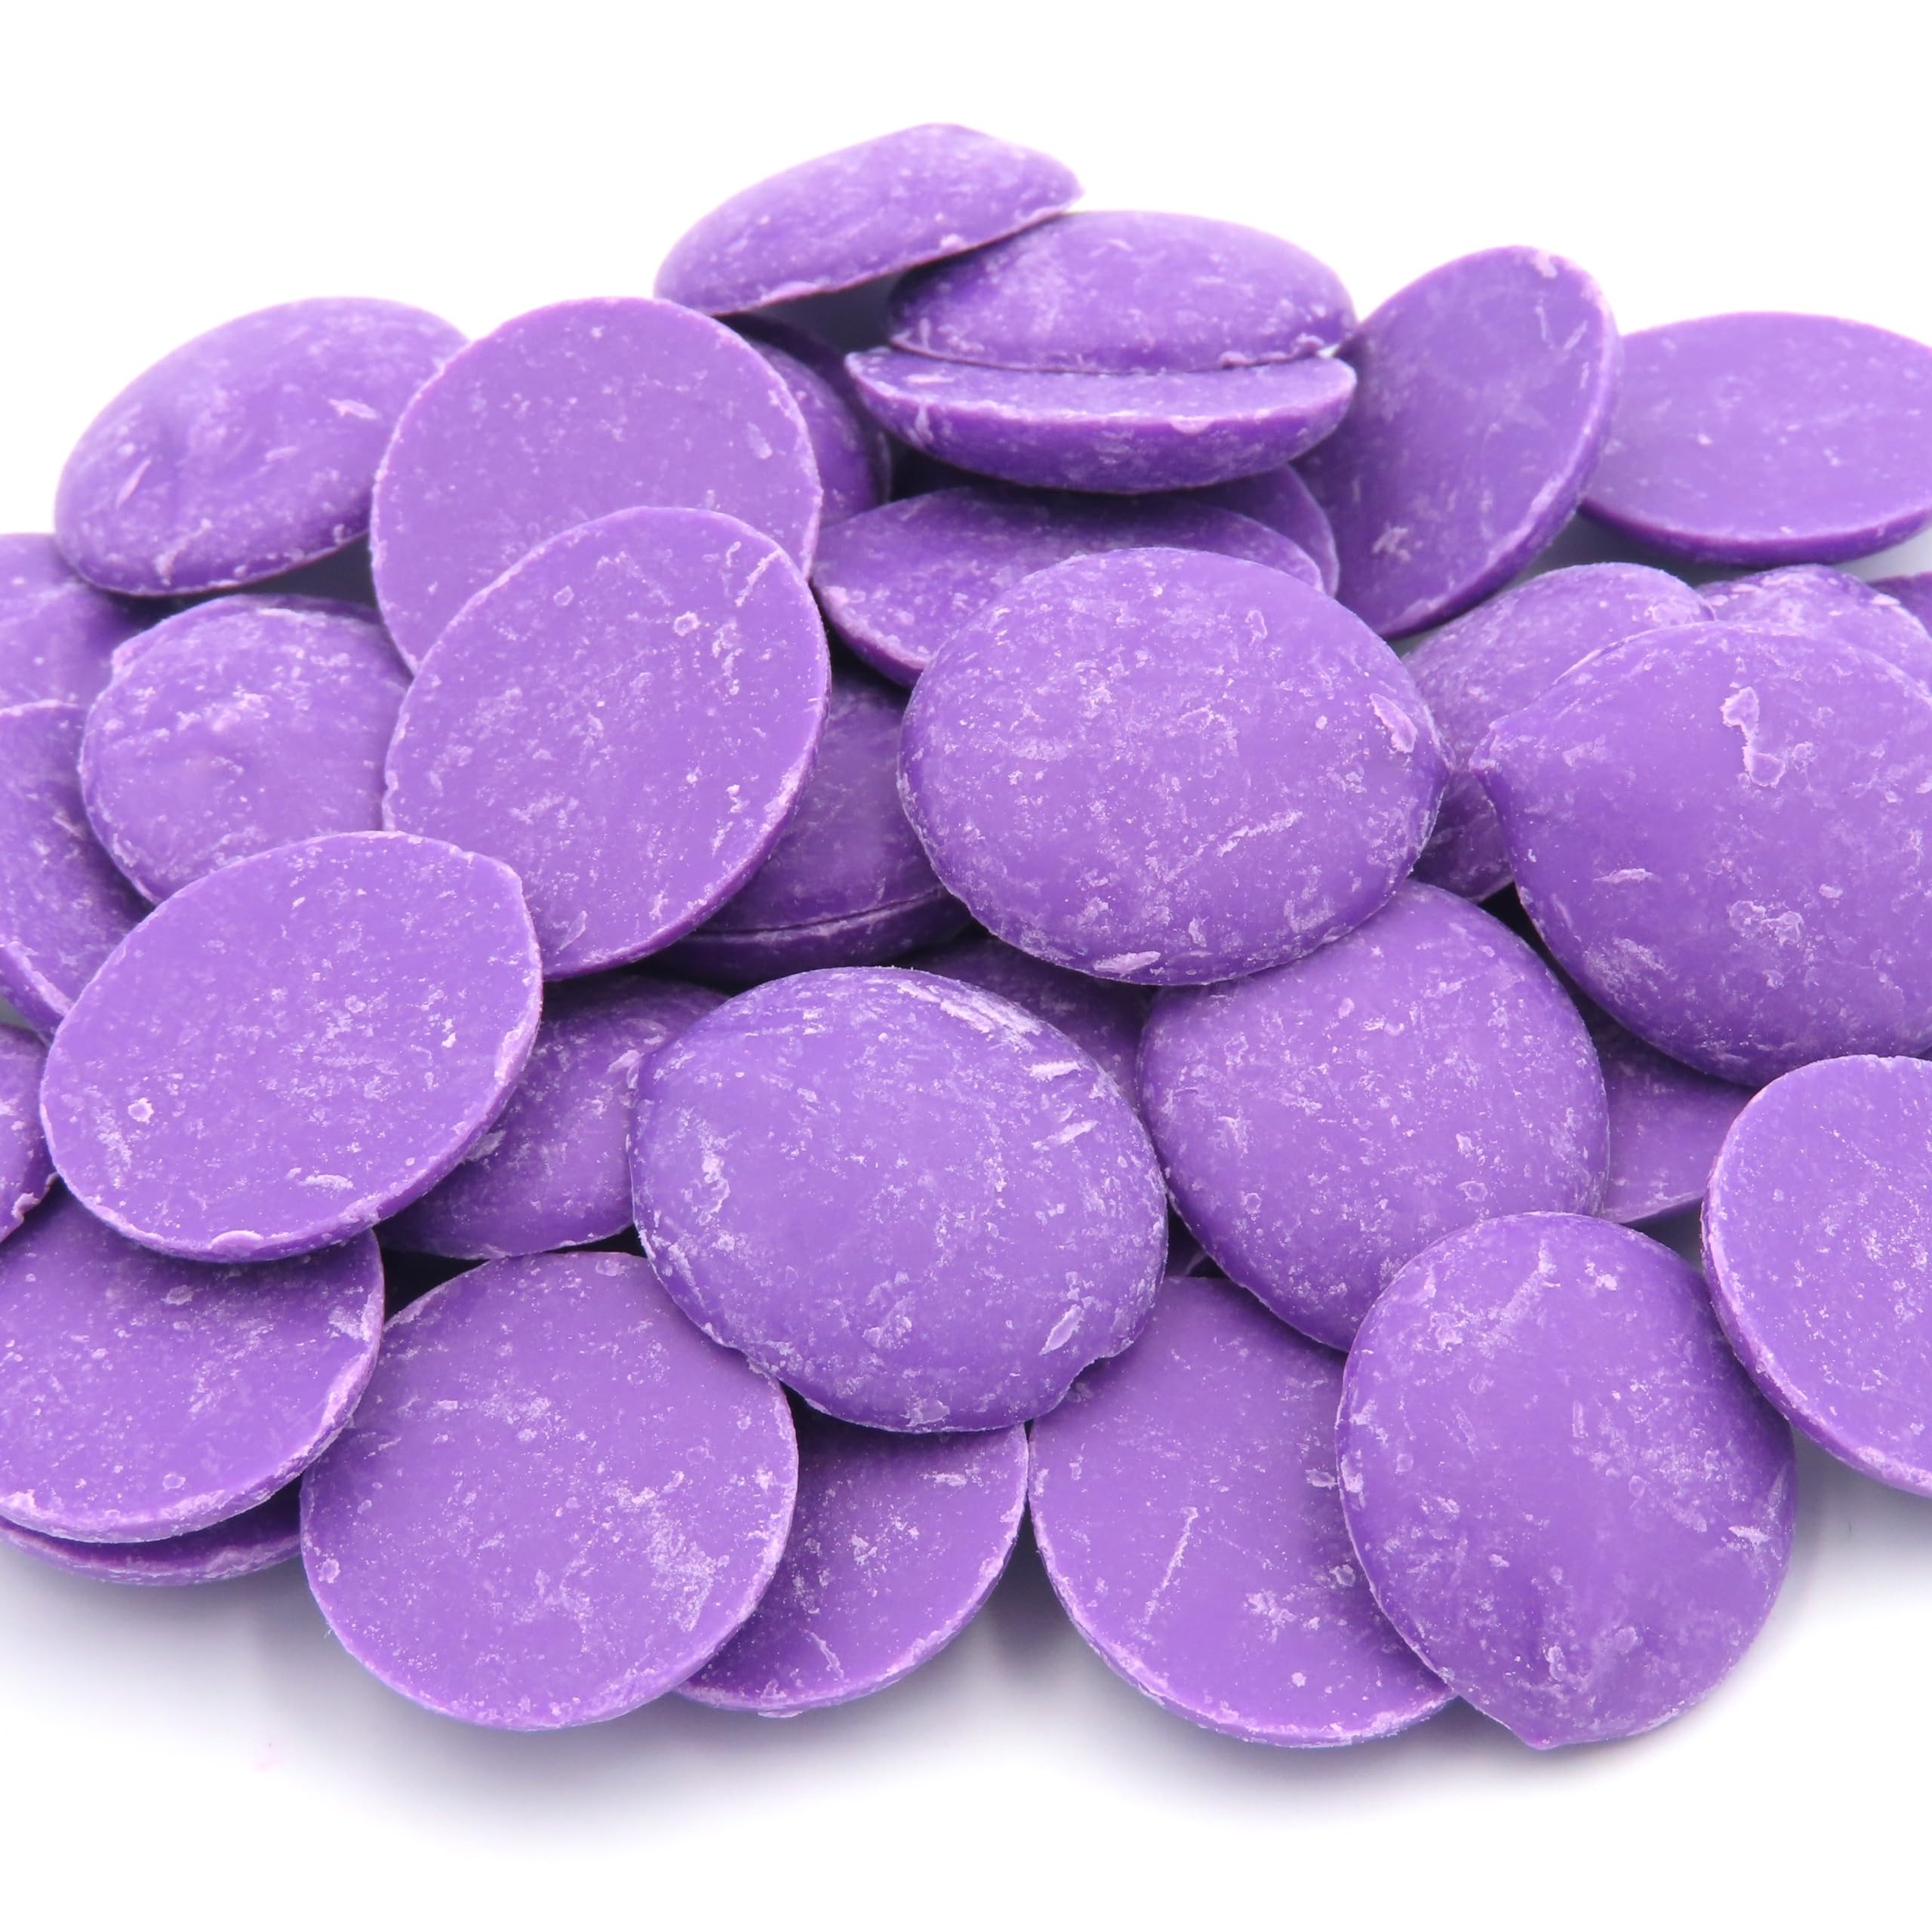
Item Name: Coating Wafers, Orchid Color, 1 Pound Package, Melting Chocolate
Bullet Point 1: Smooth and creamy purple colored white chocolate
Bullet Point 2: High quality
Bullet Point 3: Sweet and vibrant
Bullet Point 4: Insulated Packaging for Warm Weather Shipping
Product Description: Our Orchid Melting Wafers bring a touch of magic to your confections. With their sweet and creamy vanilla flavor, these wafers are perfect for molding and dipping. Create whimsical truffles, lavender-hued cake pops, or elegant floral decorations. With its purple hue, these chocolate melting wafers make incredible creations! Get yours from Beulah’s Candyland.
Value: 16.0
Unit: Ounce

Price: 21.18